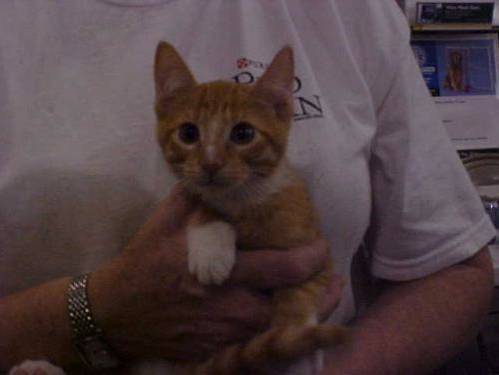
Label: cat